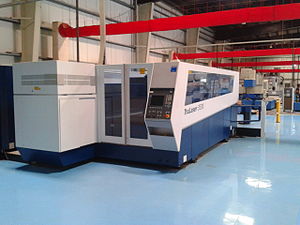
CNC-maskine
En CNC Laser skæremaskine
"Forkortelsen CNC betyder Computer Numerical Control, og refererer til produktionsmaskiner, der ved hjælp af en computer kan fremstille mange ensartede komplekse dele i metal og andet materiale, og som programmeres i et sprog, der overholder EIA-274-D standarden. CNC blev udviklet sidst i 1940'erne og starten af 1950'erne af ""MIT Servomechanisms Laboratory"".